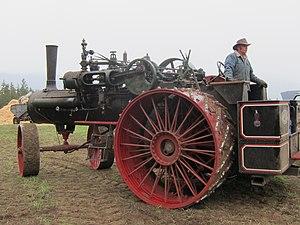
Une locomobile automotrice, une routière à vapeur où un tracteur à vapeur est un machine à vapeur, qui, contrairement à la locomobile ordinaire, peut se déplacer par elle-même.